Burgholtshouse

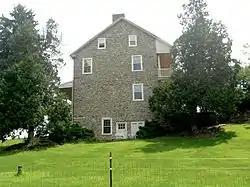
Main house

Burgholtshouse, or Burgholts House, is a historic home located at Lower Windsor Township, York County, Pennsylvania. It was built about 1820, and is a large -story, Georgian-style stone dwelling. It is five bays wide and has a gable roof. It features a second story front porch.